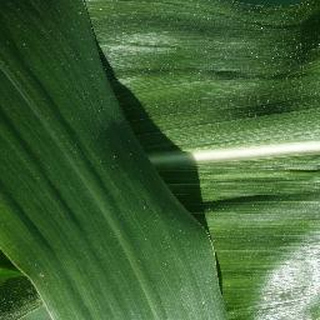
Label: healthy_corn